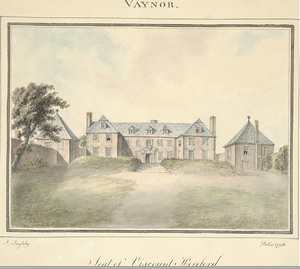
Price Devereux, 10ᵉ vicomte Hereford est un homme politique conservateur britannique qui siège à la Chambre des communes de 1719 à 1740 puis accède à une pairie en tant que vicomte Hereford.